Independence of Trujillo

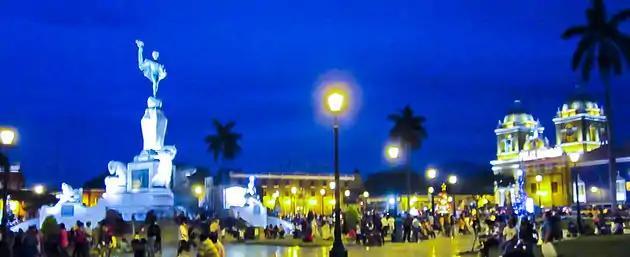
In the Main Square of Trujillo of Historic Centre, on December 29, 1820, the independence of Trujillo was proclaimed by the Marquis of Torre Tagle. In honour of the city, the Freedom Monument was made by sculptor Edmund Moeller

The Independence Day of Trujillo is celebrated every year on December 29, in the city is commemorated as a civic date. The day is declared a holiday for the whole province and the festivities take place including numerous cultural events and ceremonies.